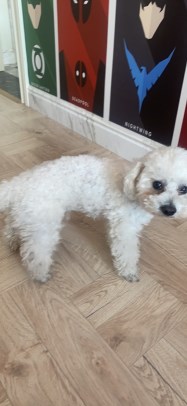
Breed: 7449-n000128-teddy